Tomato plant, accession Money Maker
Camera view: vertical (180 deg); turntable rotation: 30 degrees
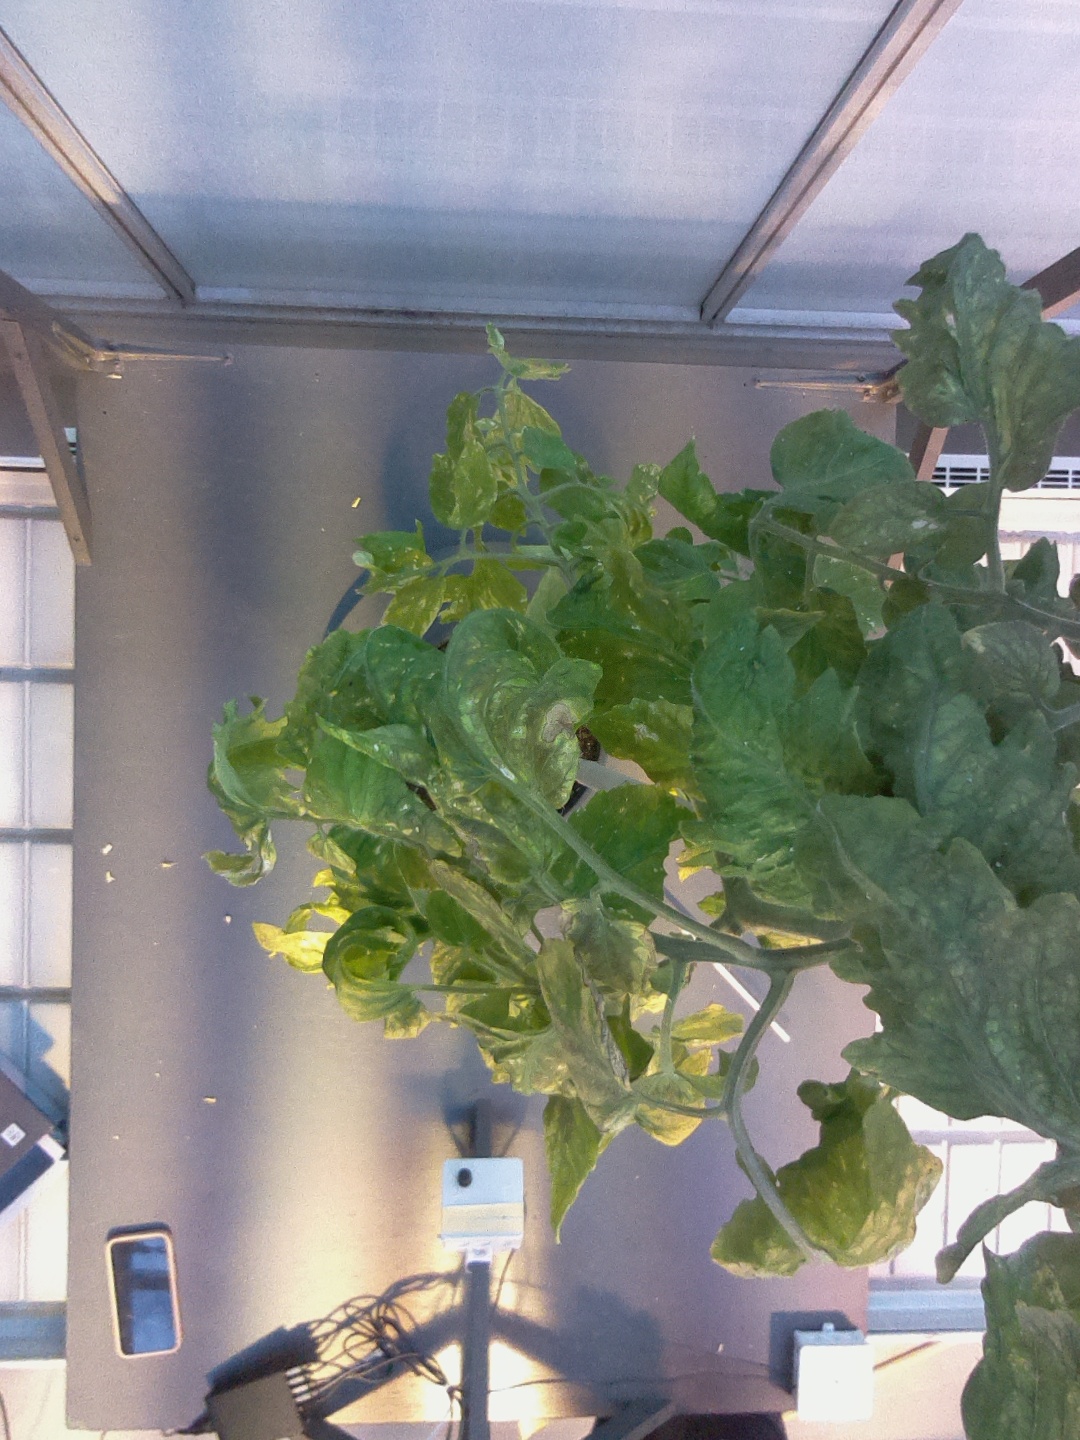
BBCH growth stage 78: 80% -90% of final fruit size